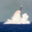
Label: rocket